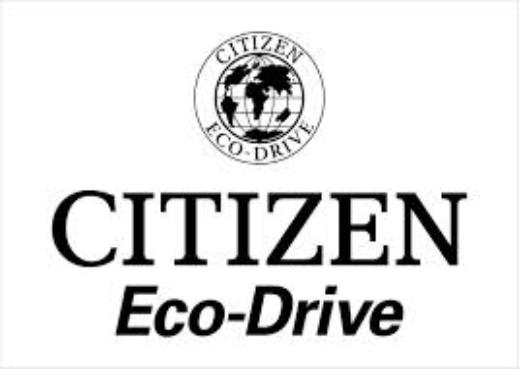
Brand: Citizen
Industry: Electronic